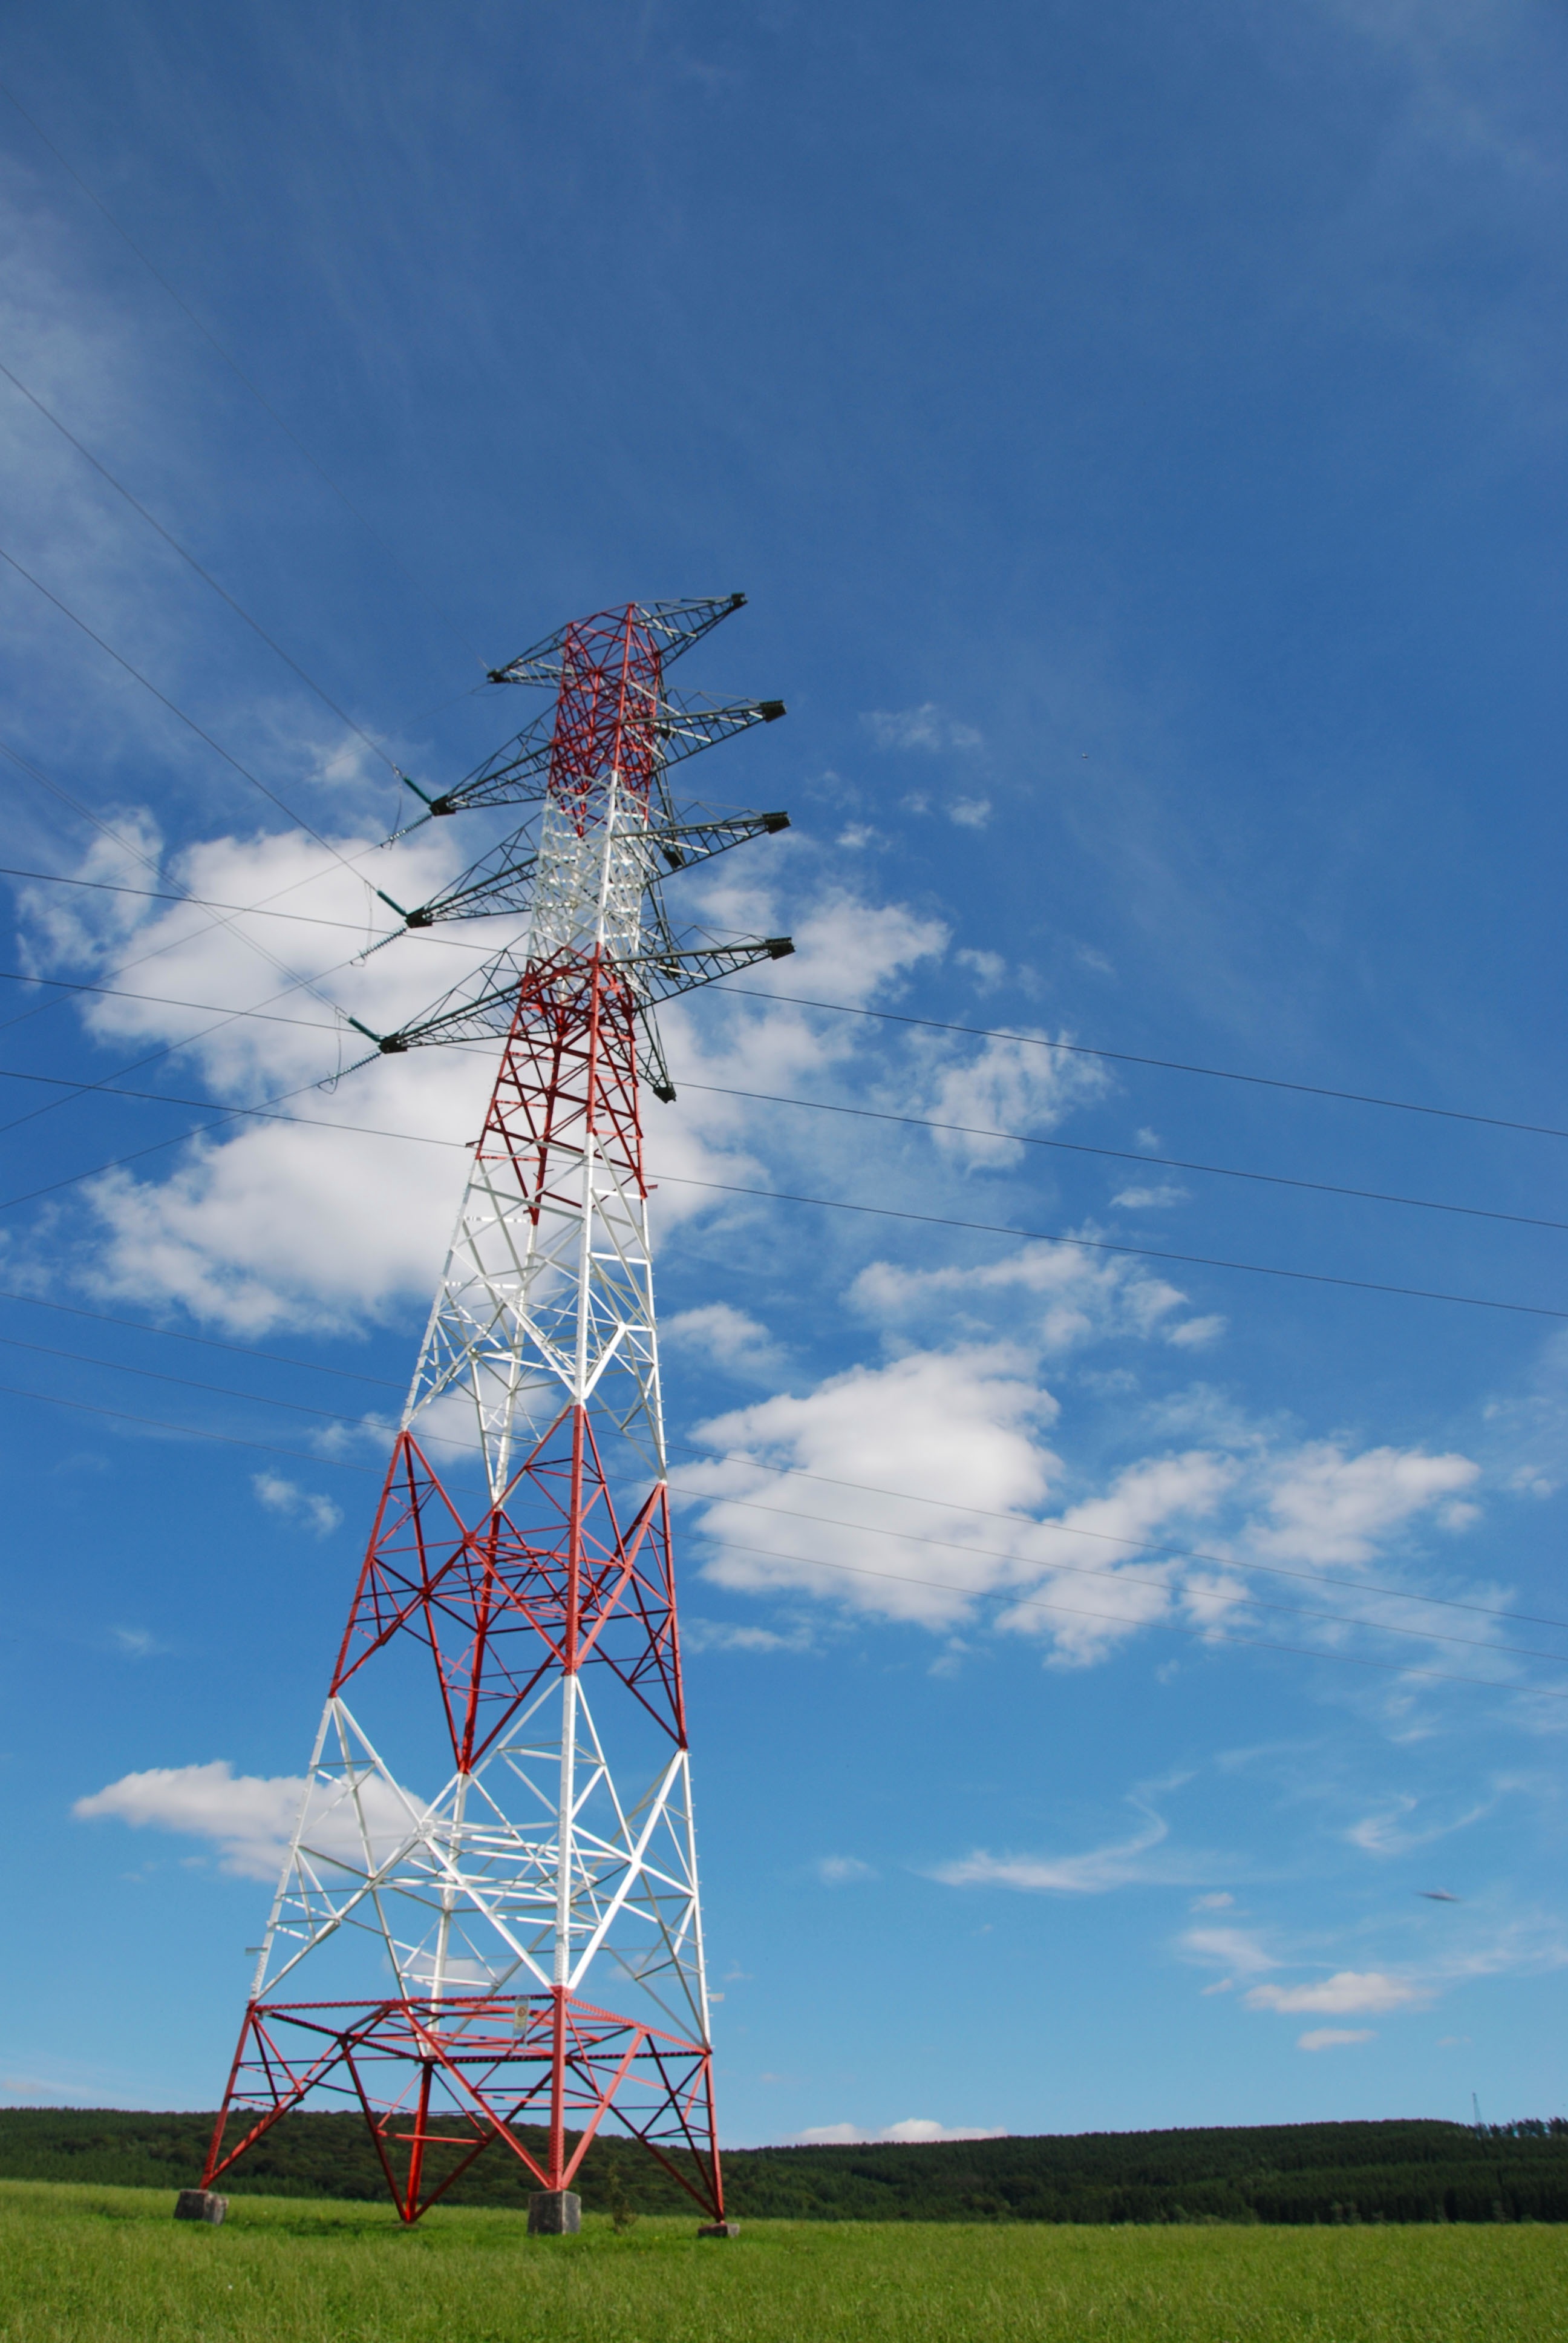
sky, technology, windmill, wind, tower, mast, machine, electricity, energy, infrastructure, curves, transmission tower, outdoor structure, overhead power line, electrical power lines, high voltage transmission tower